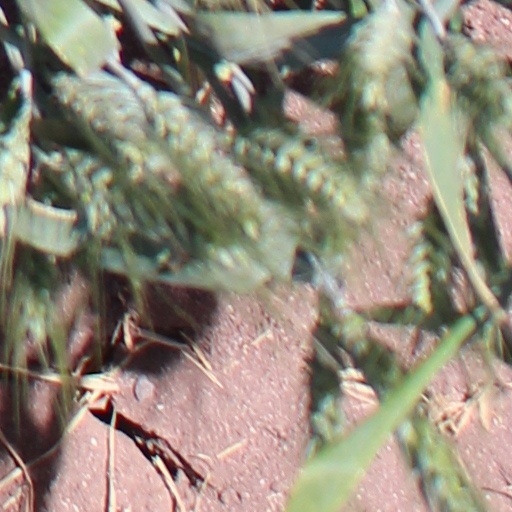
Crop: wheat